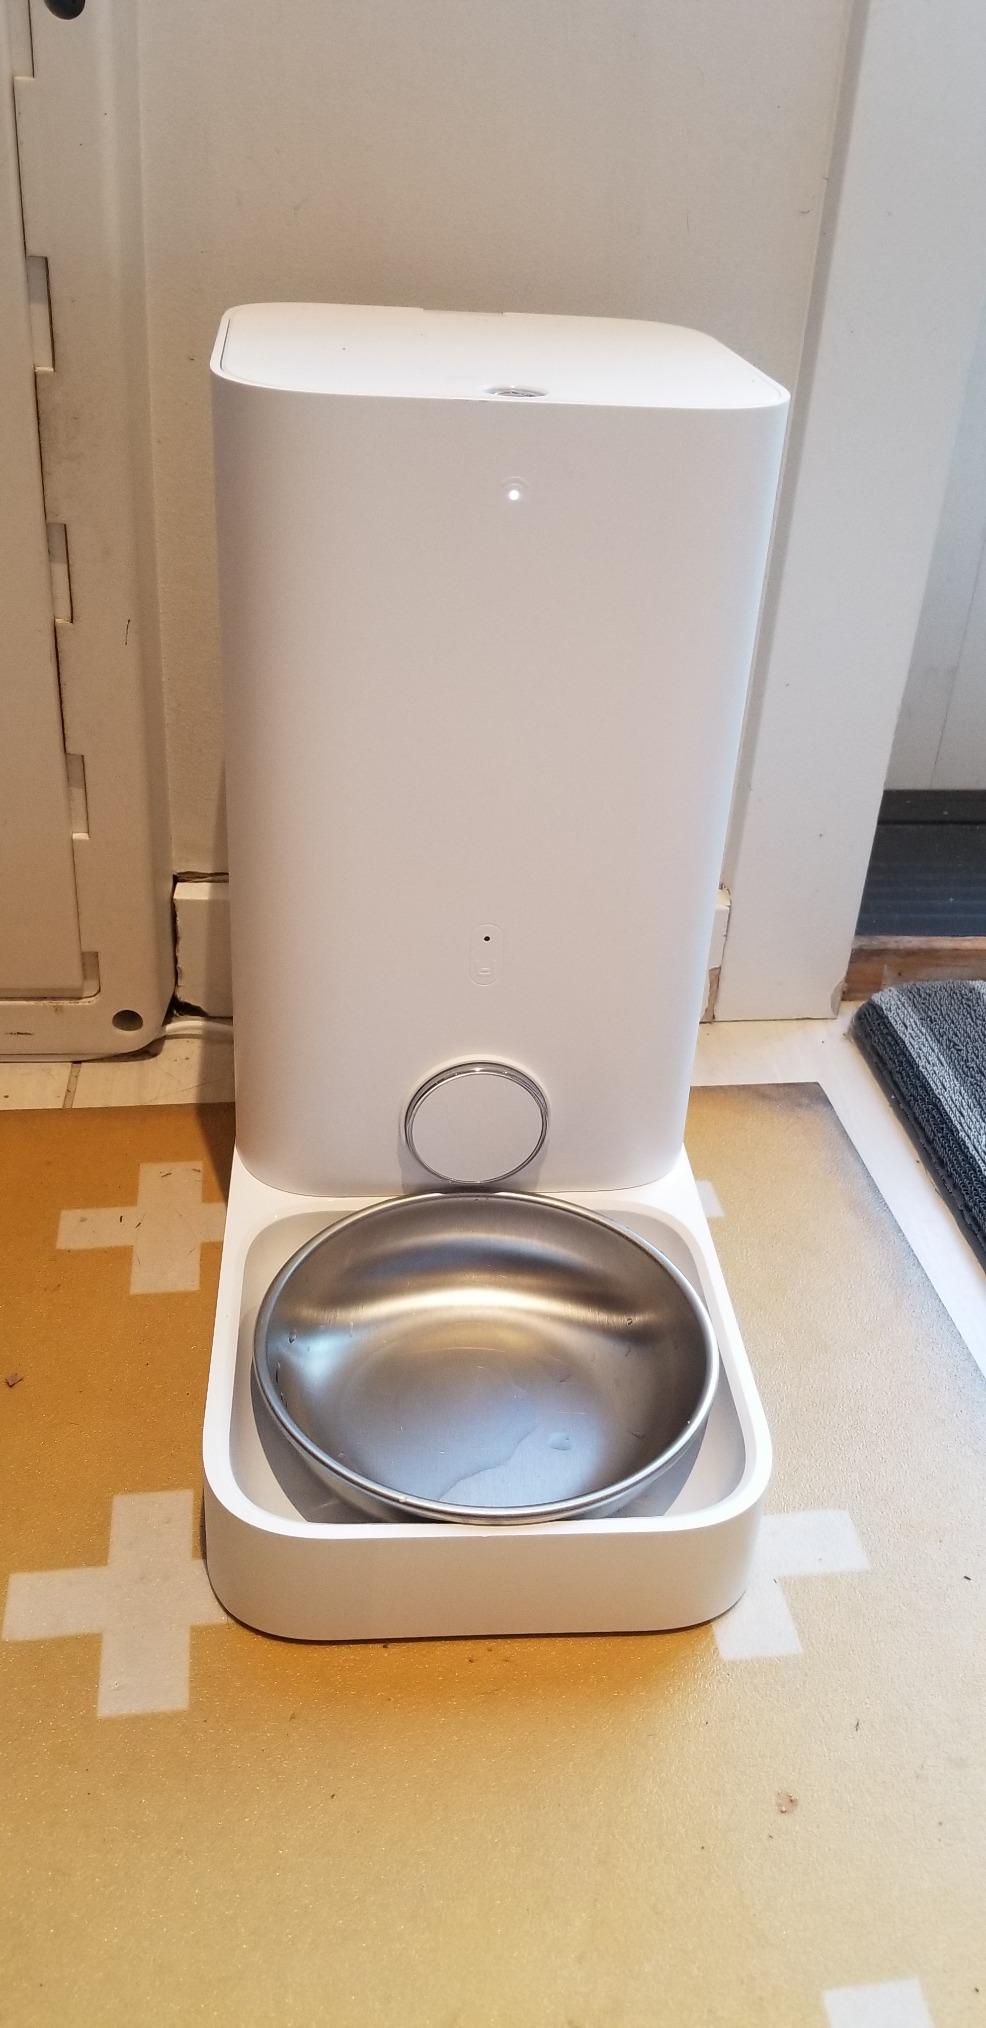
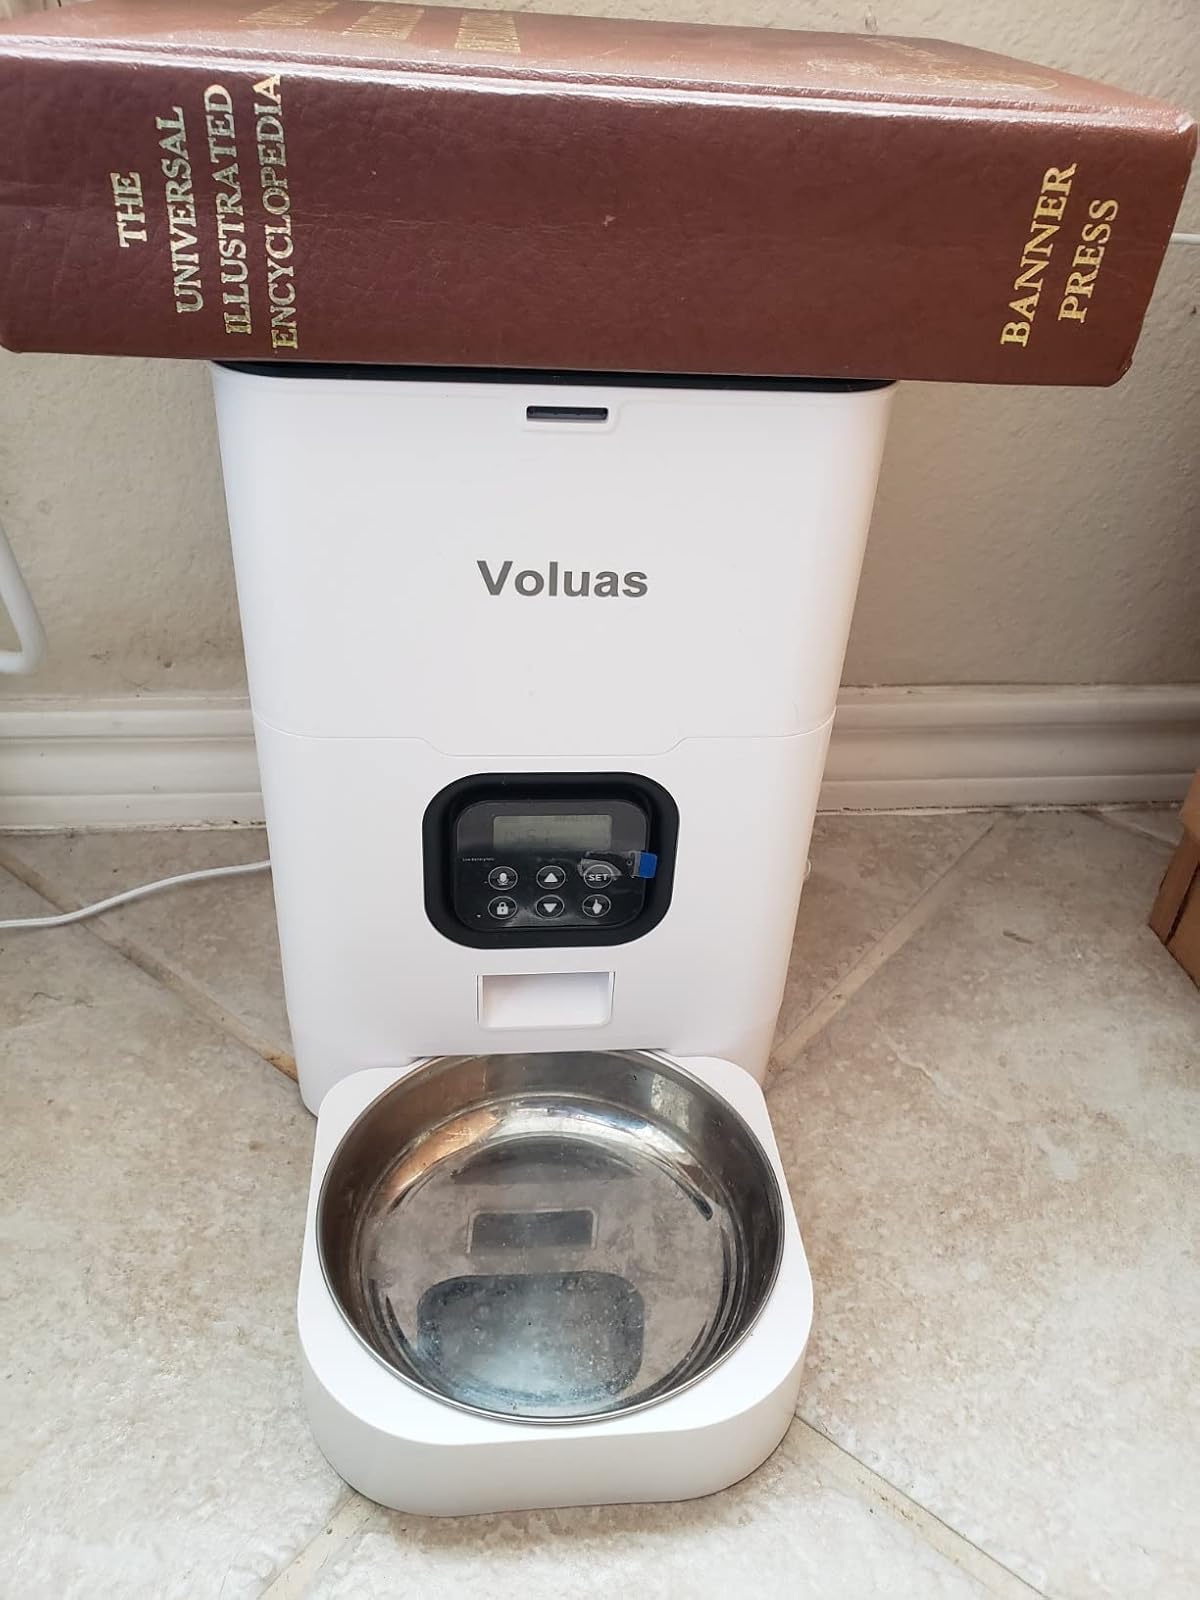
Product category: items_feeder
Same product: no